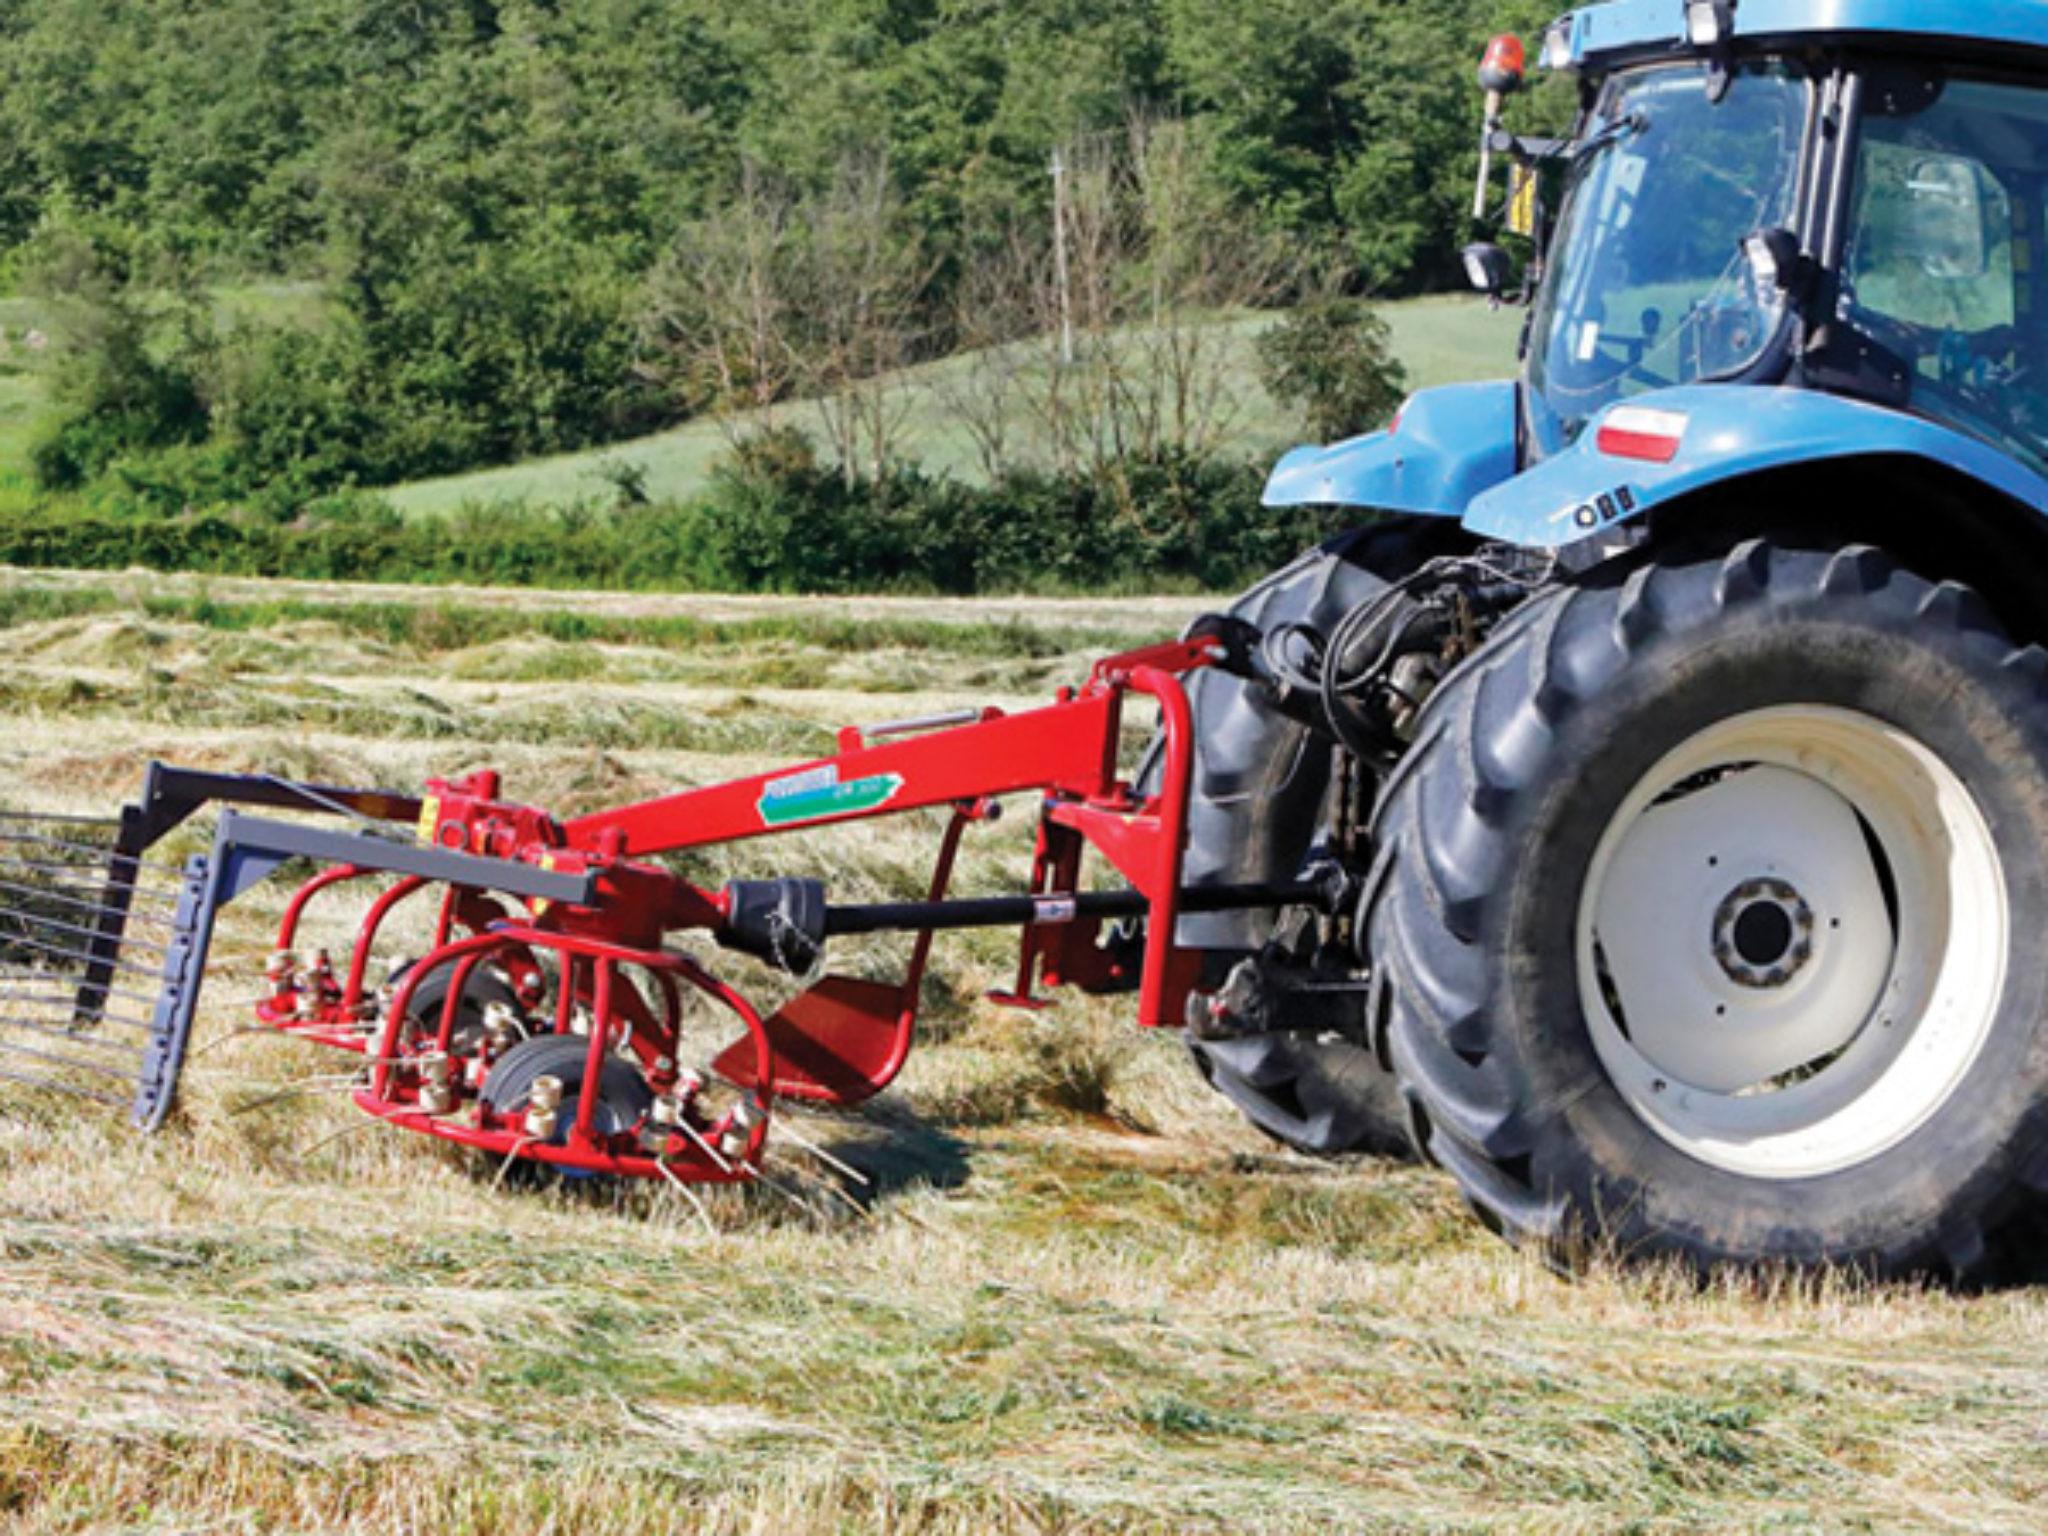
Vichaka vyenye majani rangi ya kijani kibichi, nyasi fupi, trekta lenye magurudumu makubwa lililofungwa mashine ndogo ya kisasa, kwa ajili ya kazi ya kulima.